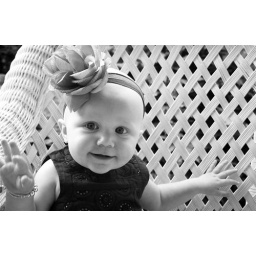
Boogie took these behind Mom's house in Leroy's old car Boogie took these behind Mom's house in Leroy's old car cemetary.